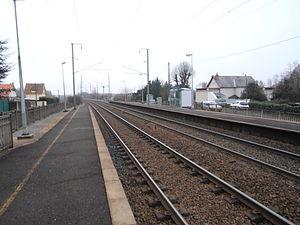
Les quais et les voies, en direction d'Angers, de la gare du Vieux-Briollay, située sur la commune de Briollay (Maine-et-Loire, France).
Briollay est une commune française située dans le département de Maine-et-Loire, en région Pays de la Loire.